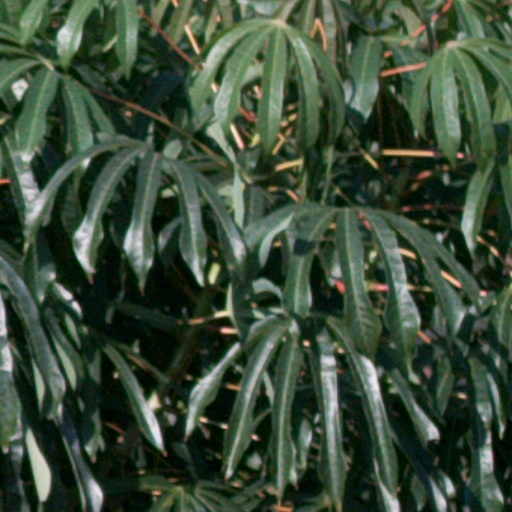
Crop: cassava